Bulgaria in the Eurovision Song Contest 2010

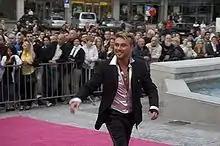
Miro at the Eurovision Opening Party in Oslo

According to Eurovision rules, all nations with the exceptions of the host country and the "Big Four" (France, Germany, Spain and the United Kingdom) were required to qualify from one of two semi-finals in order to compete for the final; the top ten countries from each semi-final progress to the final. The European Broadcasting Union (EBU) split up the competing countries into six different pots based on voting patterns from previous contests, with countries with favourable voting histories put into the same pot. On 7 February 2010, a special allocation draw was held which placed each country into one of the two semi-finals, as well as which half of the show they would perform in. Bulgaria was placed into the second semi-final, to be held on 27 May 2010, and was scheduled to perform in the second half of the show. The running order for the semi-finals was decided through another draw on 23 March 2010 and as one of the five wildcard countries, Bulgaria chose to perform in position 13, following the entry from Ireland and before the entry from Cyprus.